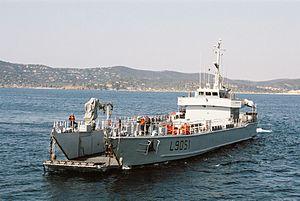
L'EDIC Sabre.
Les Forces navales libanaises constituent la composante marine des Forces armées libanaises. Fondées en 1950, elles sont composées de 1 700 hommes environ et disposent d'une quarantaine de petits navires situés dans les bases navales de Beyrouth et Jounieh.
Le Sabre est un chaland de débarquement du type engin de débarquement d'infanterie et de chars entré en service dans la Marine nationale française en 1987. Il porte alors le numéro de coque L 9051.
Les Forces armées du Sénégal ont pour mission d'assurer la défense nationale et dans ce but, d'assurer en tous temps, en toutes circonstances et contre toutes les formes d’agression, la sécurité et l’intégrité du territoire du Sénégal et de sa population.
La Marine sénégalaise est la composante navale des forces armées du Sénégal. Sa mission est d'assurer la souveraineté du Sénégal dans sa zone économique exclusive, qui s'étend sur 159 000 km² le long de 700 km de côtes.